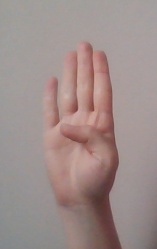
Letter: kaaf